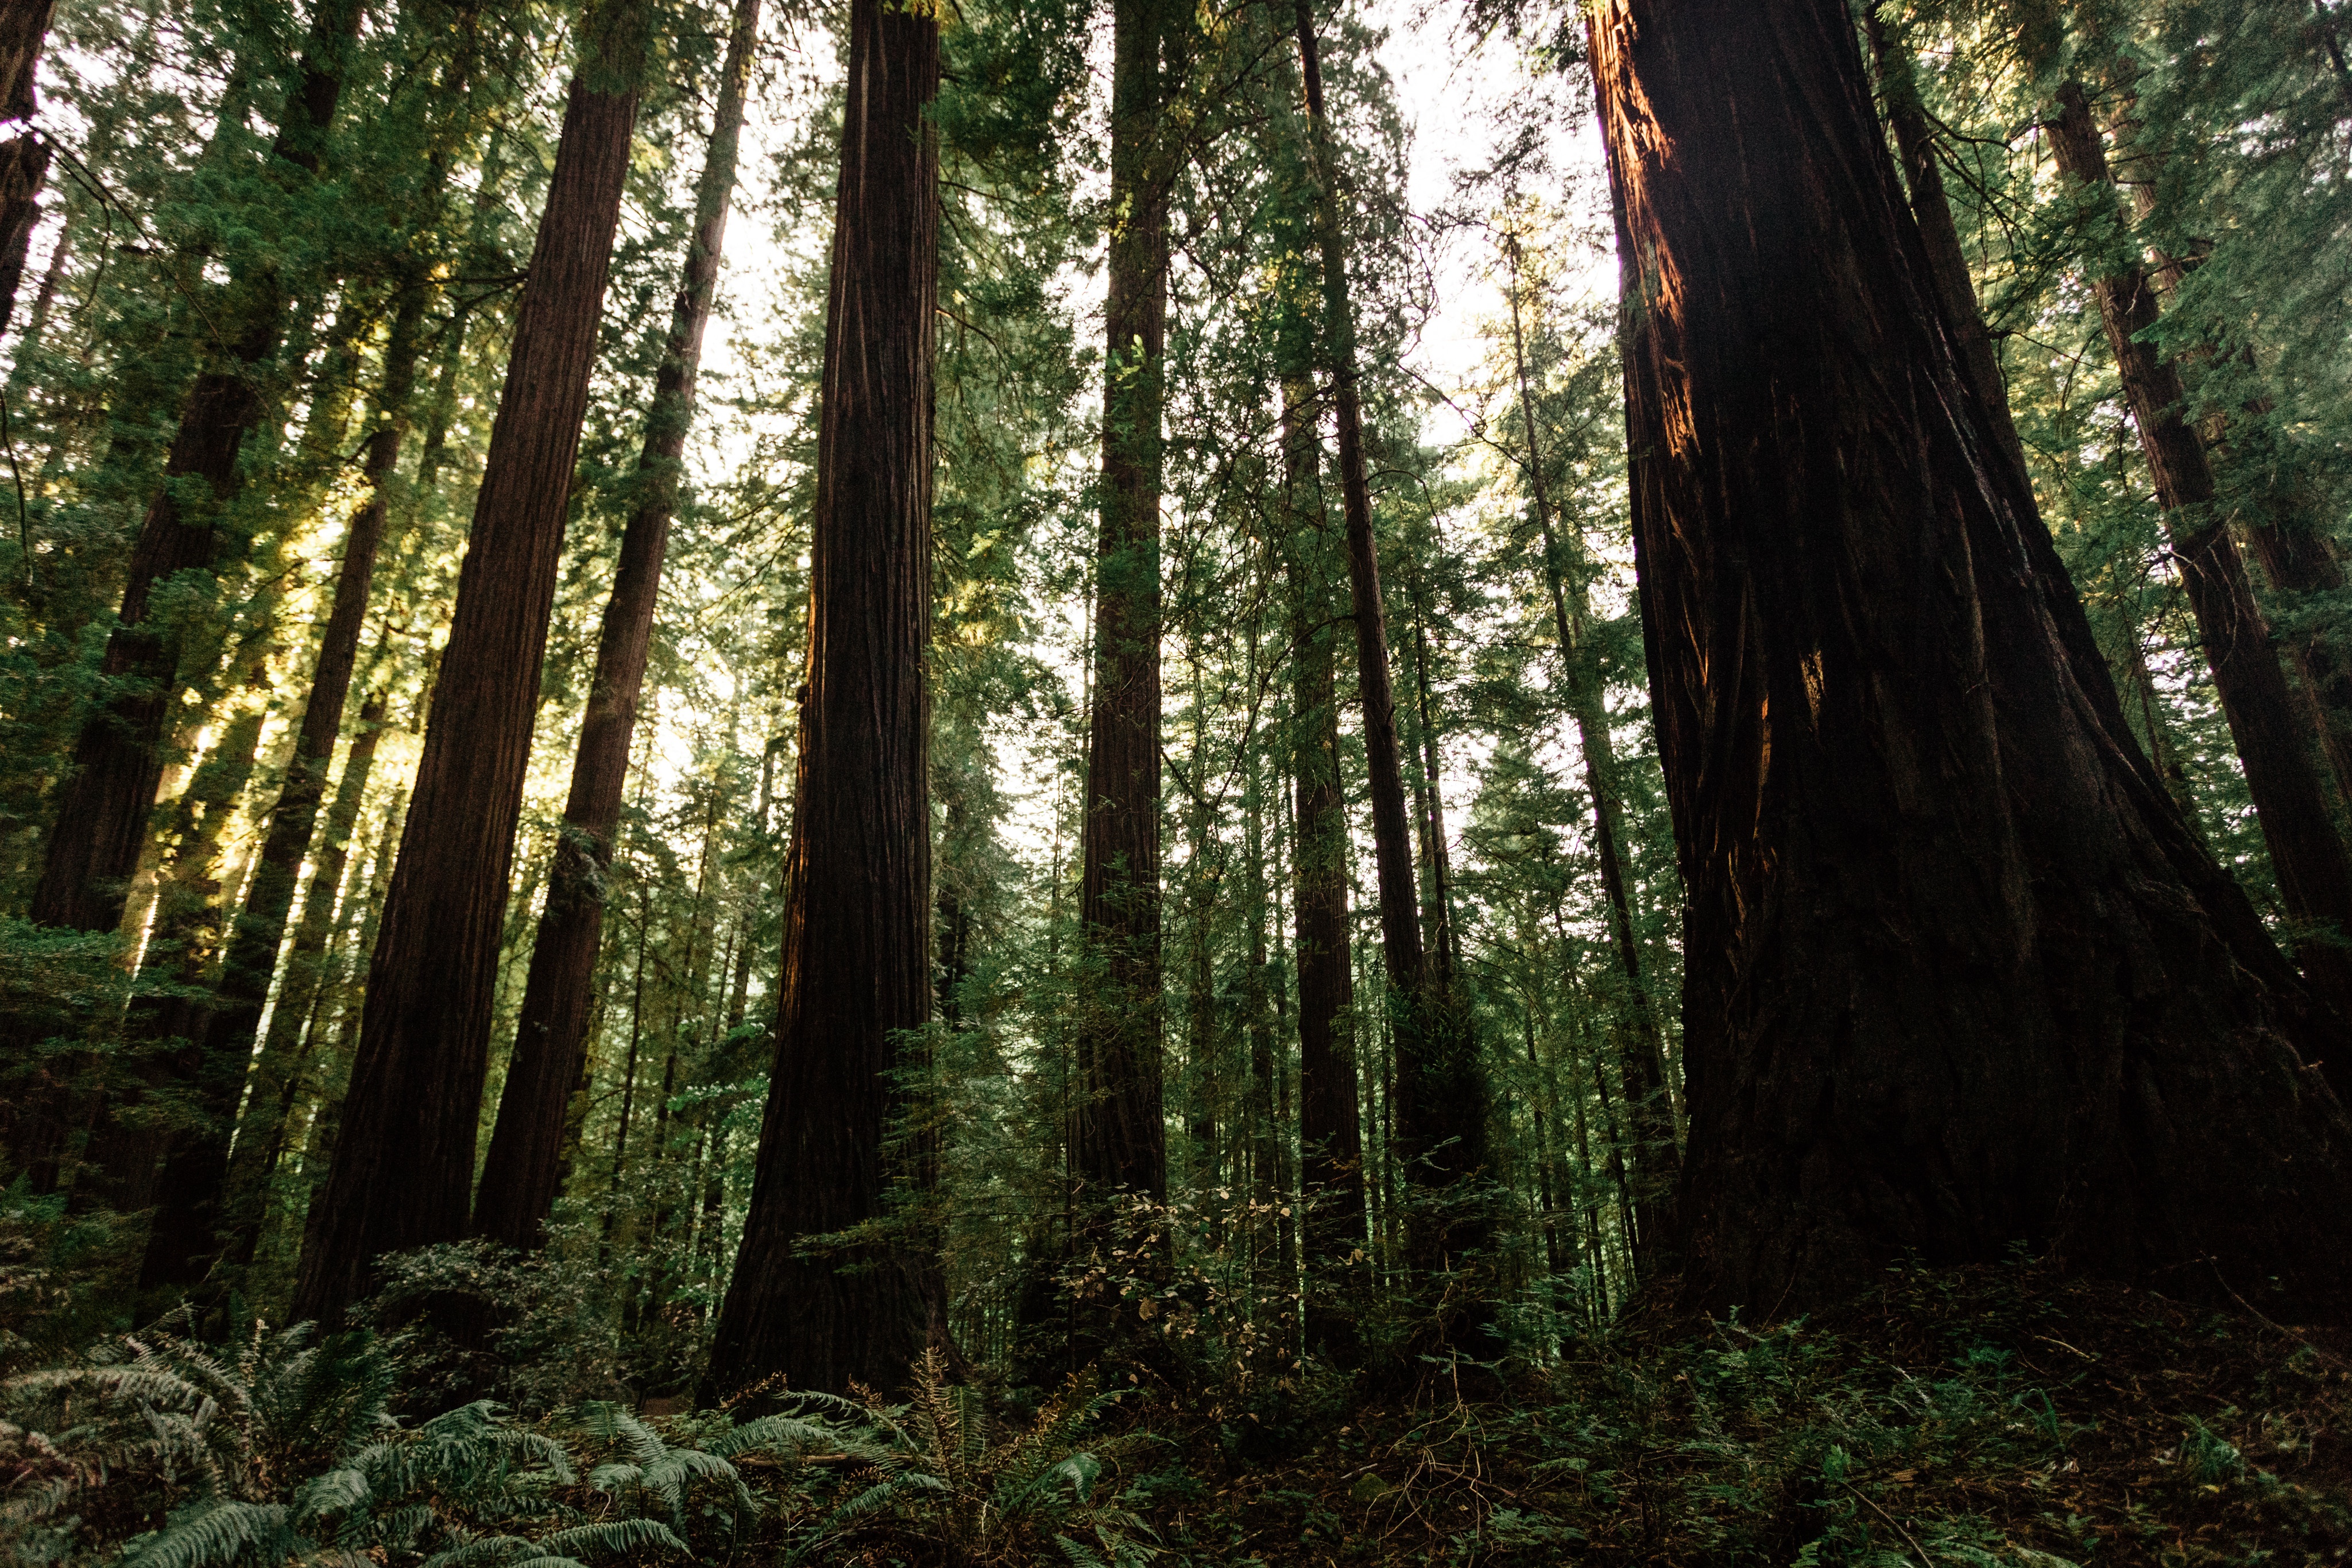
tree, nature, forest, wilderness, branch, plant, sunlight, leaf, jungle, autumn, spruce, rainforest, deciduous, grove, woodland, habitat, ecosystem, biome, old growth forest, natural environment, geographical feature, woody plant, temperate broadleaf and mixed forest, temperate coniferous forest